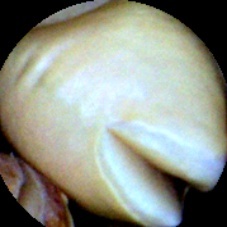
Label: Broken